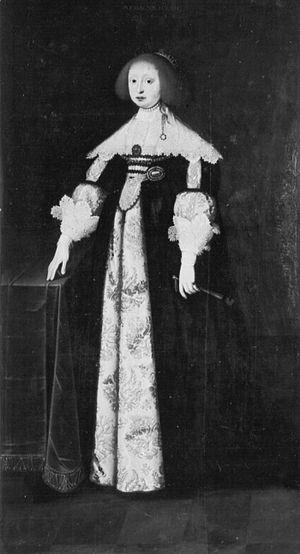
Marie Elisabeth de Saxe, épouse de Frédéric III de Holstein-Gottorp
Marie-Élisabeth de Saxe était duchesse consort de Holstein-Gottorp par son mariage avec Frédéric III de Holstein-Gottorp.
Frédéric III de Holstein-Gottorp, né le 22 décembre 1597 au château de Gottorf à Schleswig et mort le 10 août 1659 à Tönning, est un duc de Holstein-Gottorp.